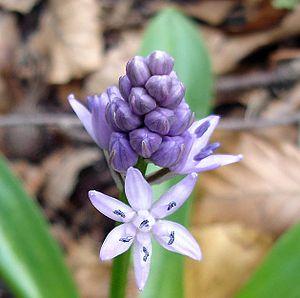
La flore des Pyrénées comporte environ 4 500 espèces, dont quelque 160 espèces endémiques. La répartition végétale dans les Pyrénées est influencée par un climat océanique à l'ouest et un méditerranéen à l'est, humide au nord, plus sec au sud auxquelles s'ajoutent les différents étages montagnards qui favorisent les forêts de feuillus à basse altitude, puis aux altitudes supérieures, des forêts de confères, au-delà de la limite supérieure de l'arbre des herbacées des alpages, et enfin les plantes de milieux rocailleuses et proches des névés à haute altitude